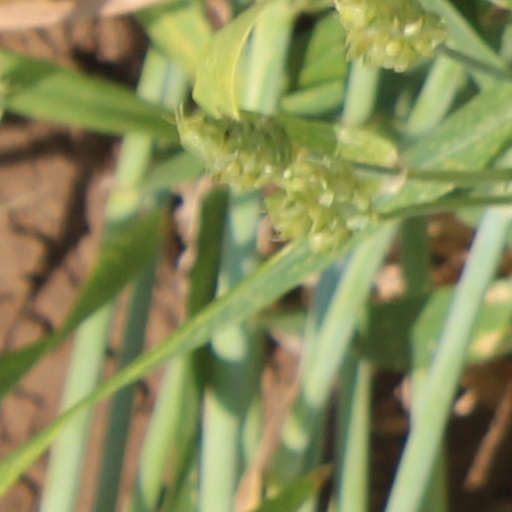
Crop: wheat